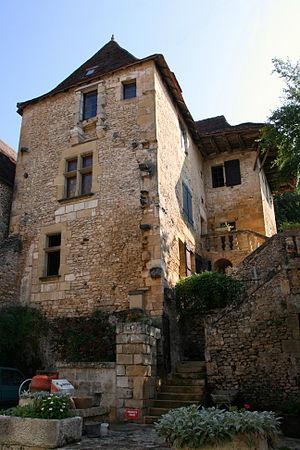
Maison dans la Grand'rue du Bugue, Dordogne, Aquitaine, France."
Le Bugue est une commune française située dans le département de la Dordogne, en région Nouvelle-Aquitaine. De 1790 à 2015, la commune était le chef-lieu du canton du Bugue.